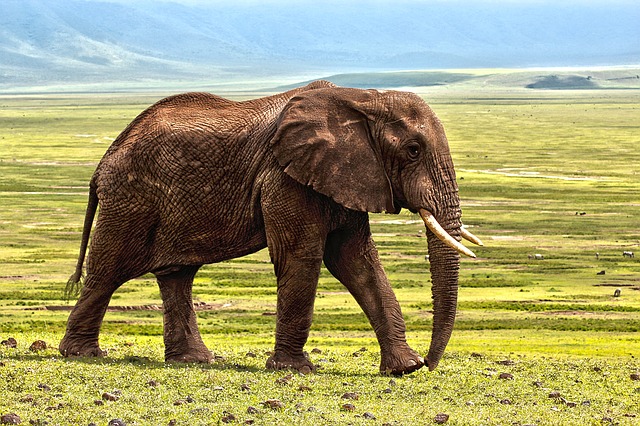
Label: elefante